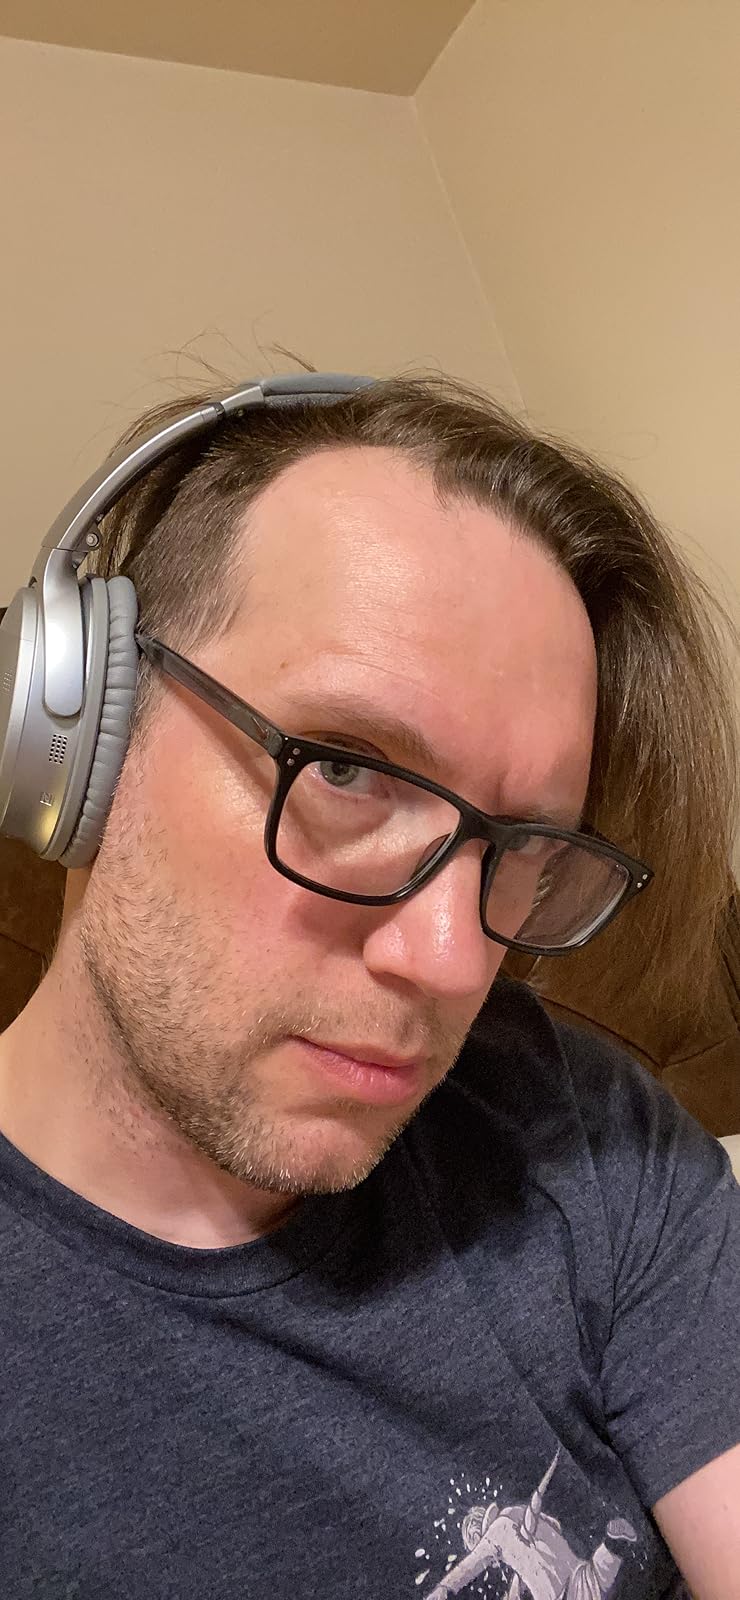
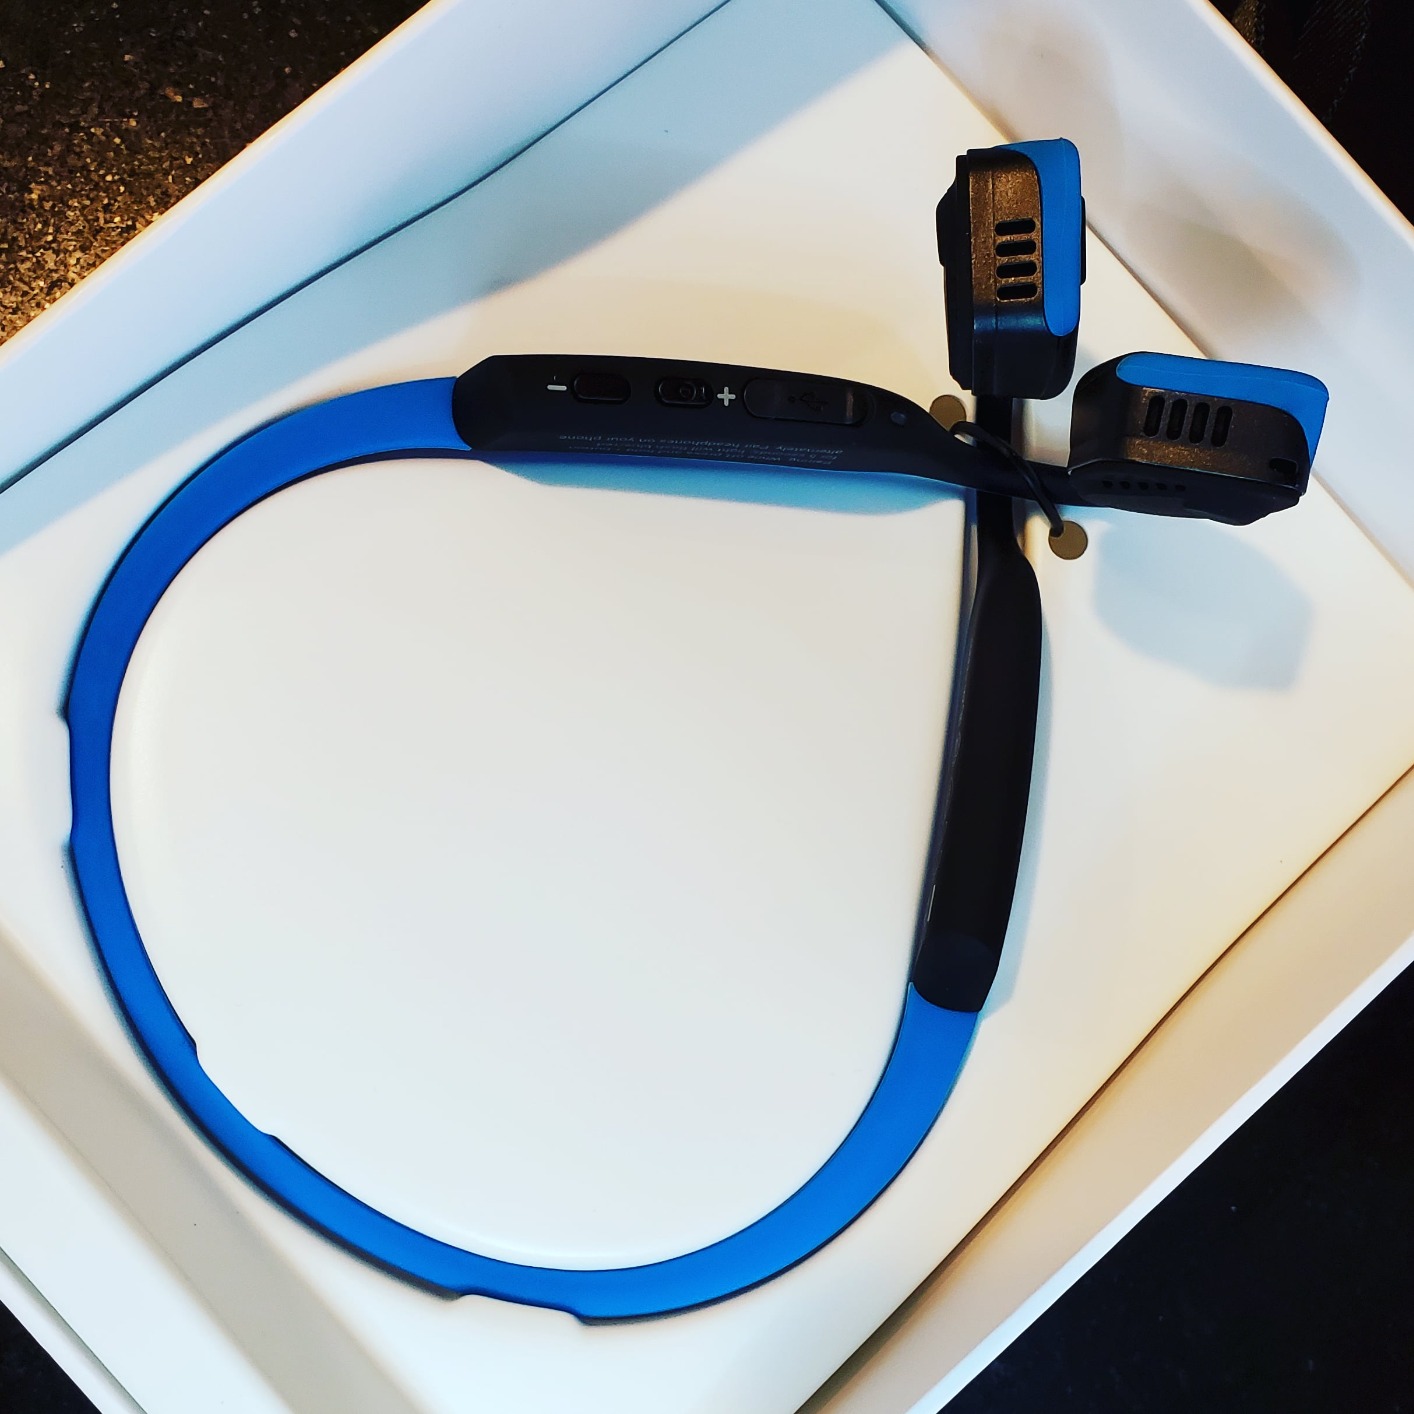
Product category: headphones
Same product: no